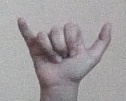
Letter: ya